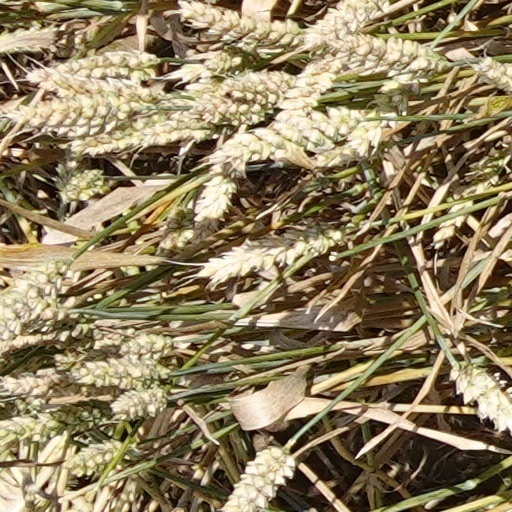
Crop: wheat